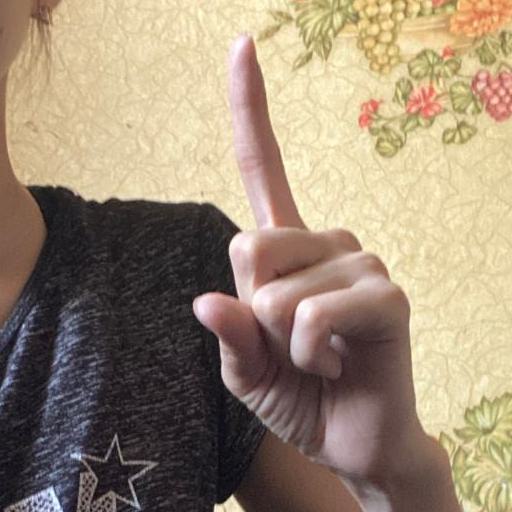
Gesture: one